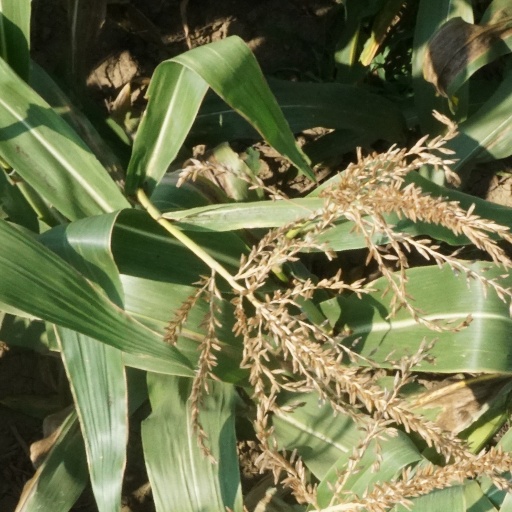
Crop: maize; corn